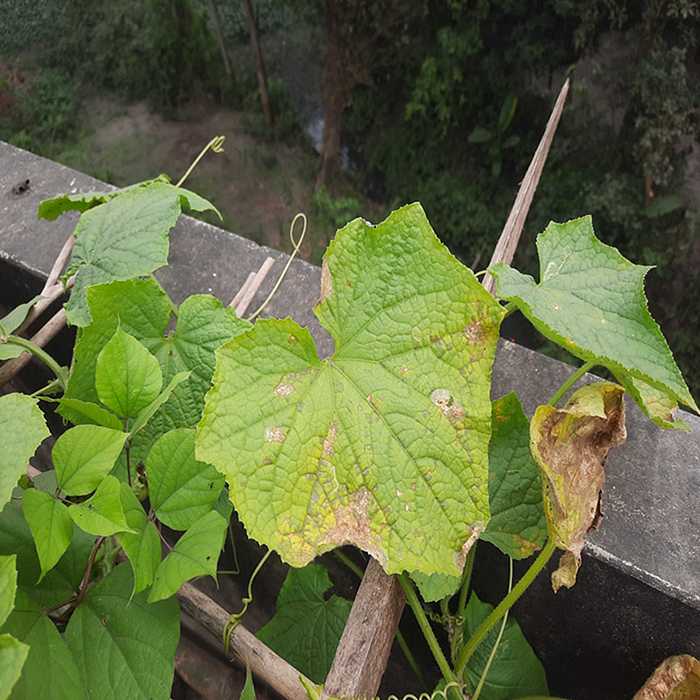
Plant: Cucumber
Label: Anthracnose lesions